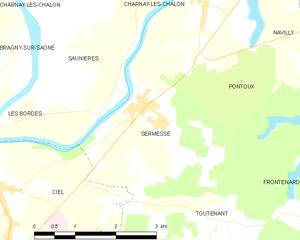
Carte des communes françaises